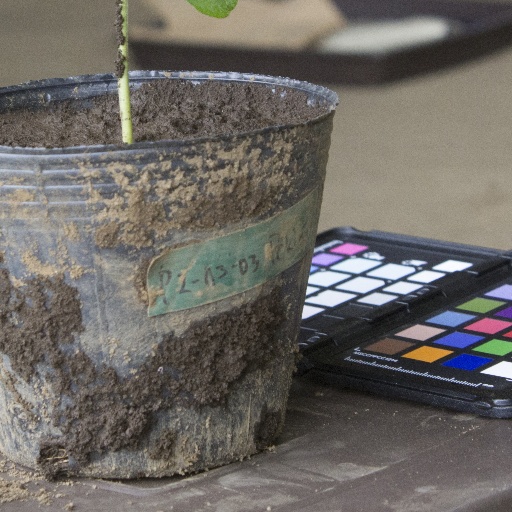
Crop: soybean